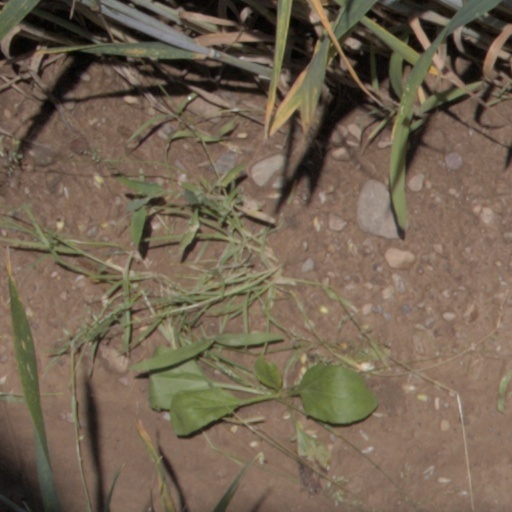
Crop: wheat